Eduardo Cano de la Peña

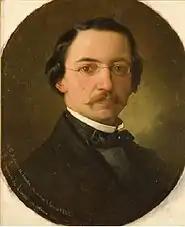
Self-portrait (1856)

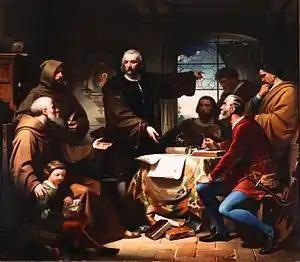
Columbus at the Rábida Friary

Eduardo Cano de la Peña (1823, Madrid - 4 April 1897, Seville) was a Spanish painter in the Romantic style; specializing in historical scenes.